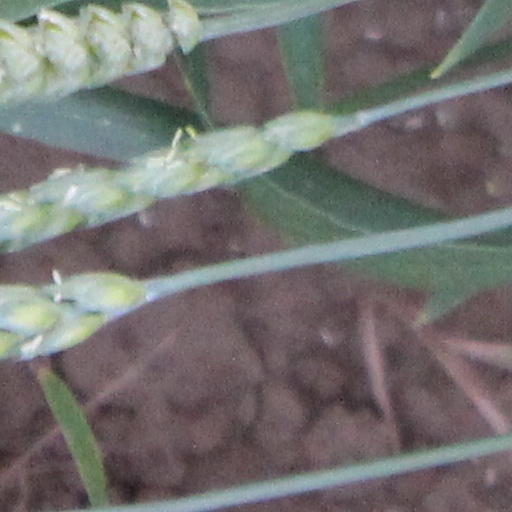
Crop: wheat